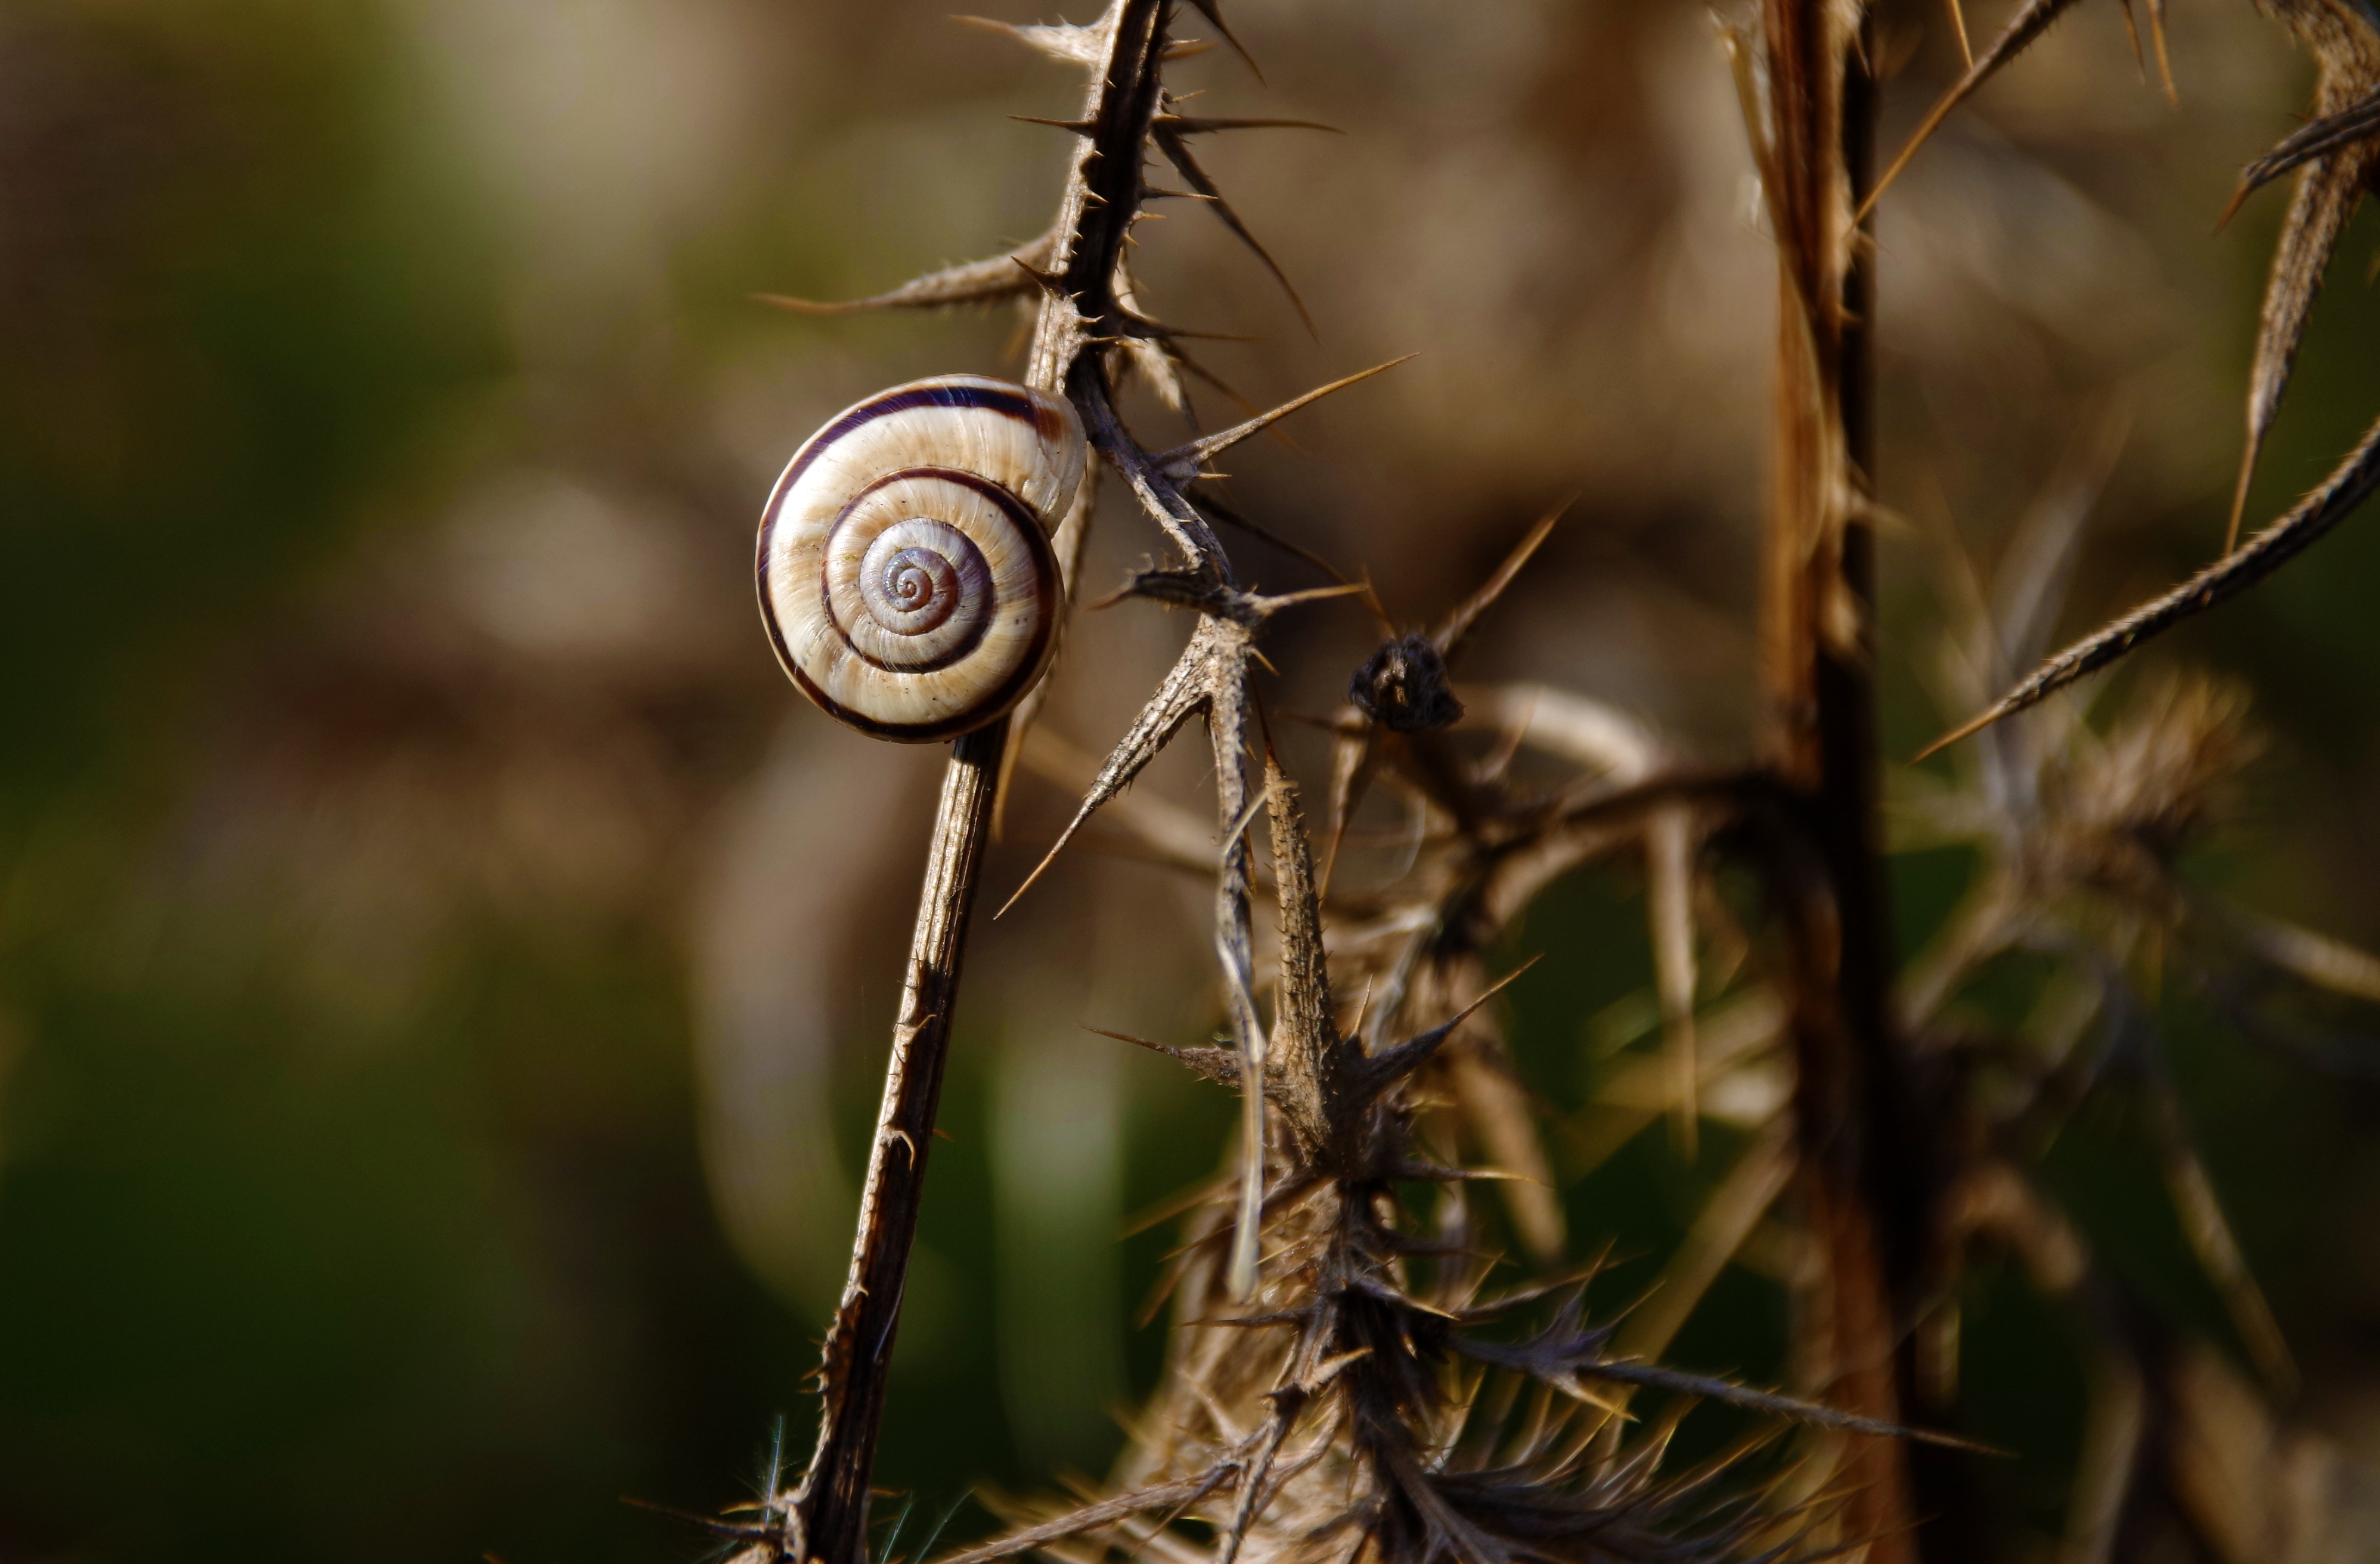
tree, nature, grass, branch, photography, sunlight, leaf, flower, wildlife, green, insect, autumn, rest, flora, fauna, shell, invertebrate, twig, close up, snail, thistle, faded, sting, macro photography, thorns spines and prickles